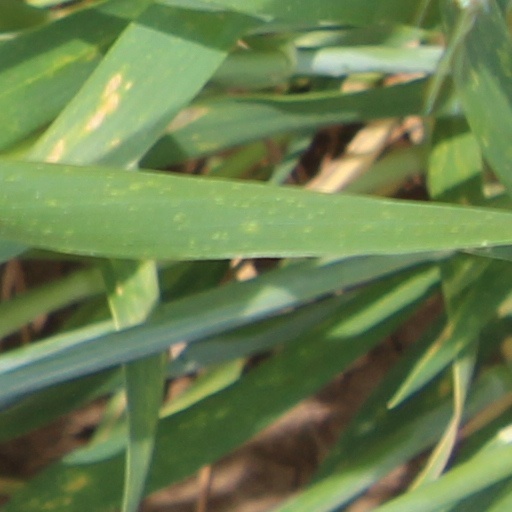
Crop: wheat